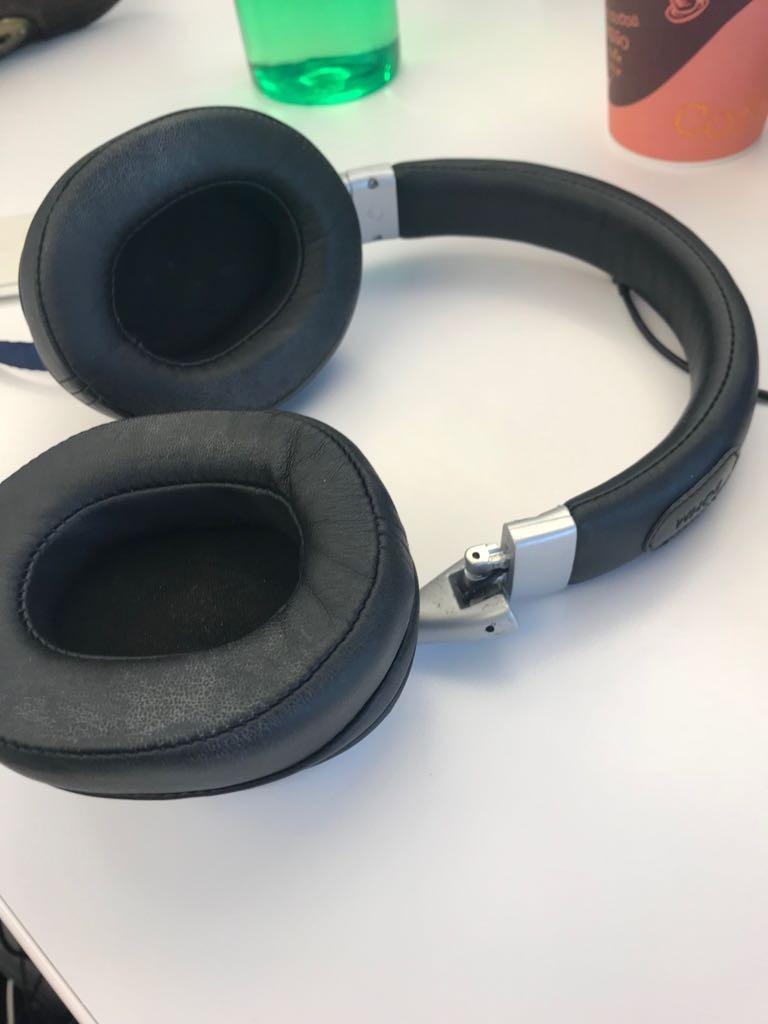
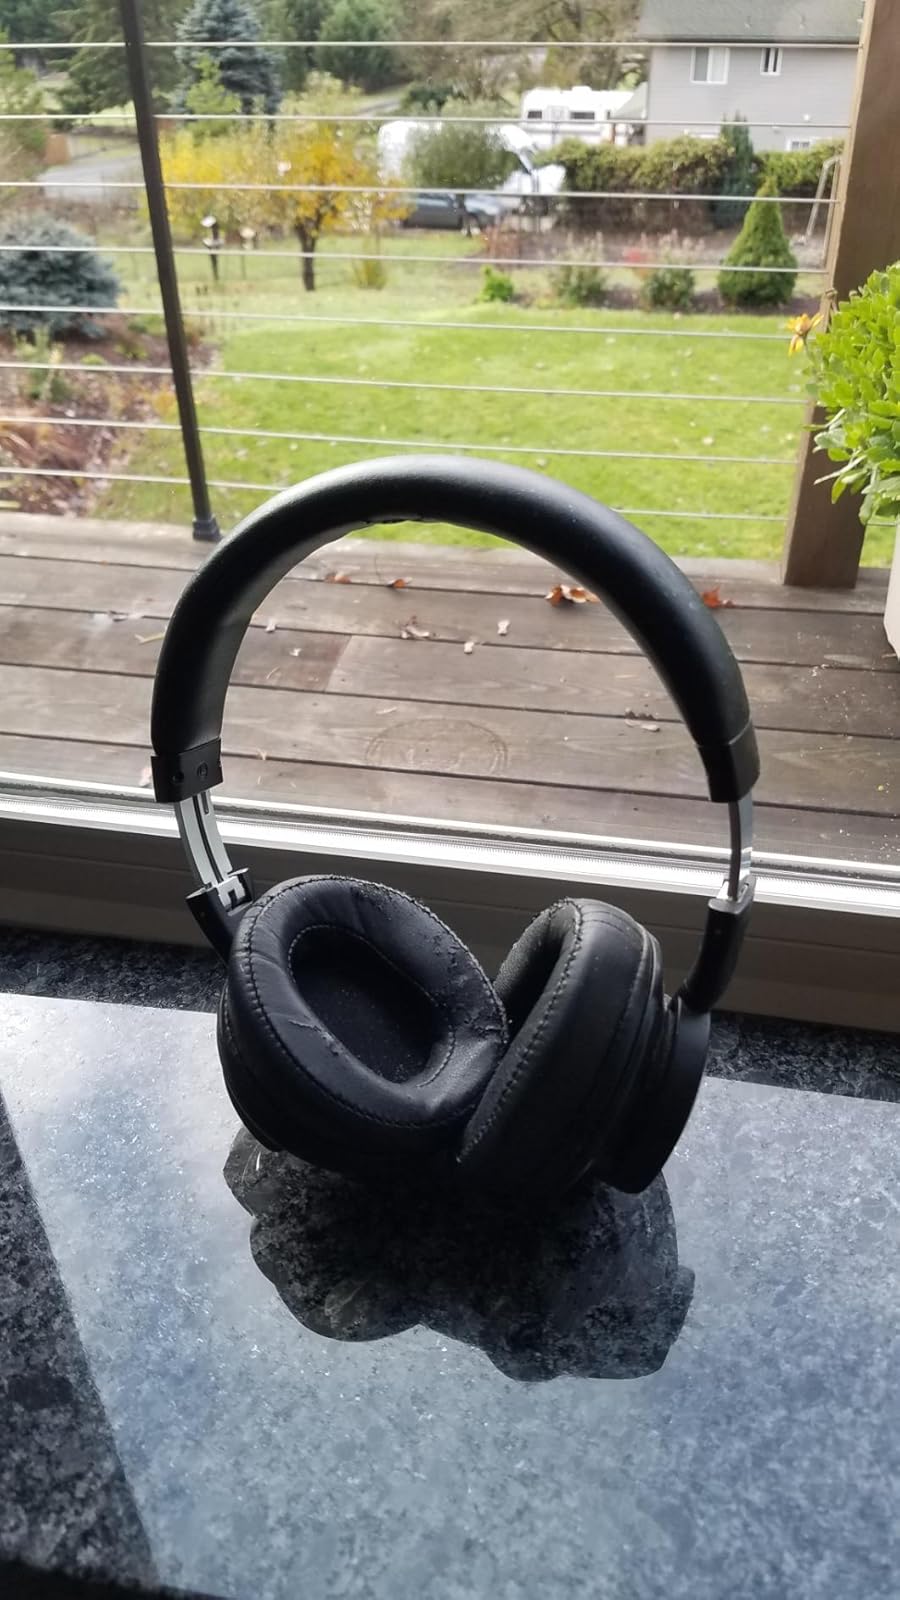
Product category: headphones
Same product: no